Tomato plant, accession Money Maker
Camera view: tilt-top (135 deg); turntable rotation: 0 degrees
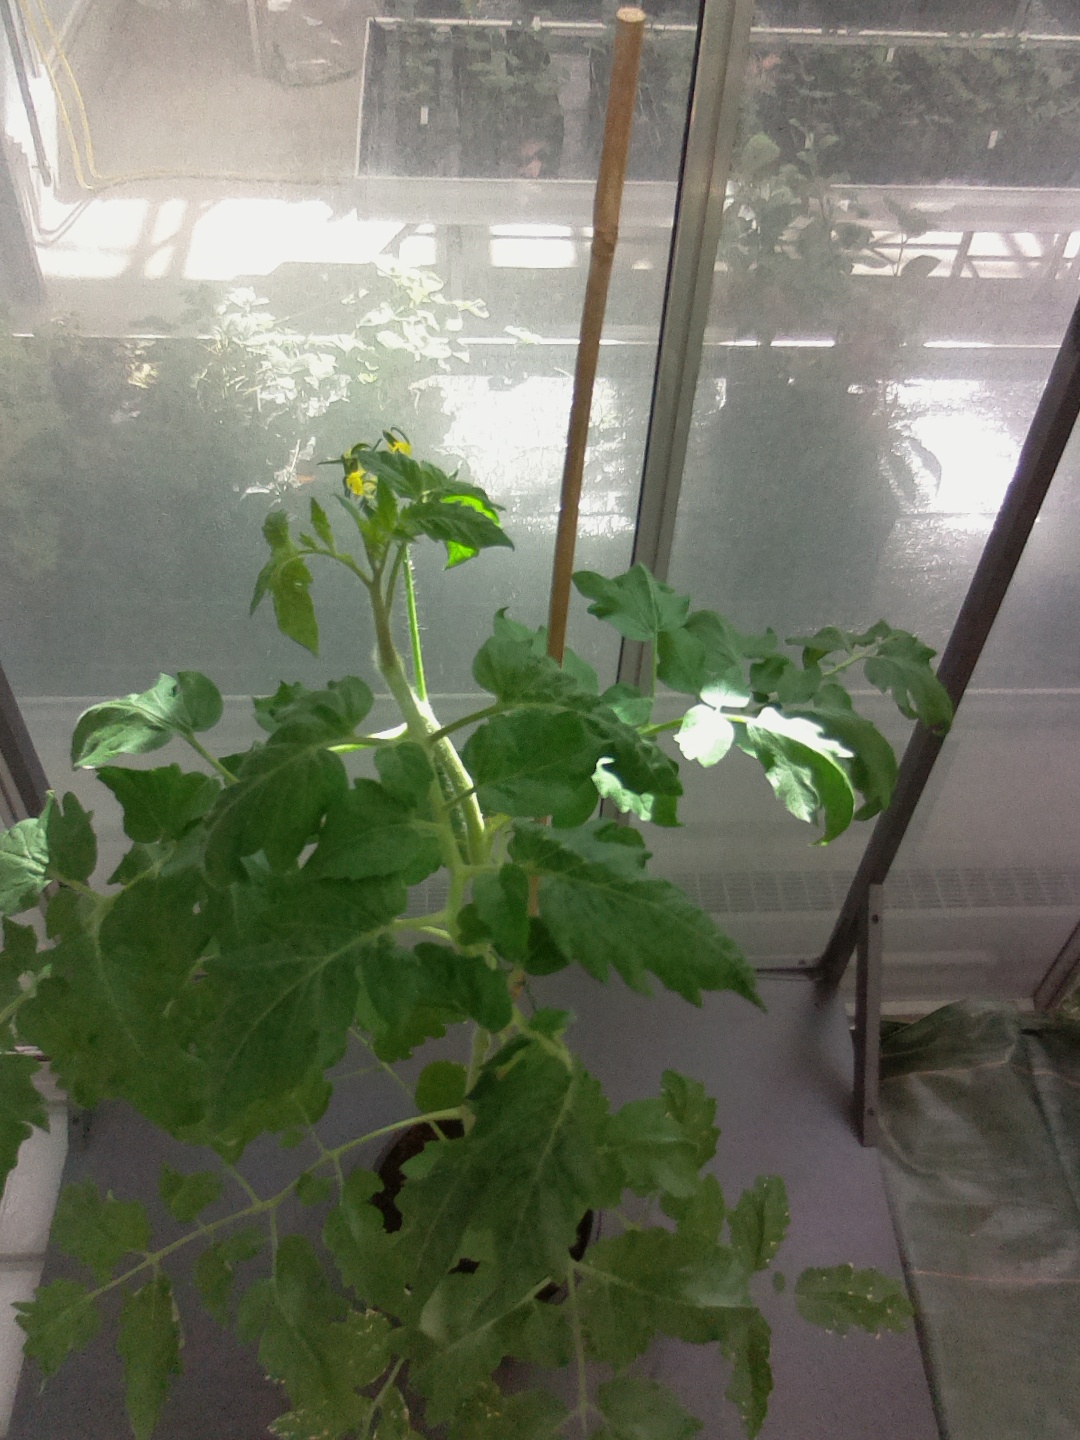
BBCH growth stage 63: 30%-40% of flowers open